Neander (crater)

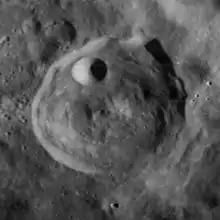
Lunar Orbiter 4 image (North on the photo is slightly 10-15 degrees to the right from center to top)

The rim of Neander is roughly circular and somewhat sharp-edged, with some ledges formed along the inner sides. The circular, cup-shaped Neander A lies along the northwestern inner wall. The interior floor is uneven, with a formation of central peaks located at the midpoint.